Yaakov Turner

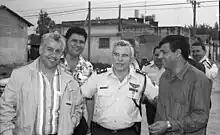
Turner visiting Lod as chief of police

Yaakov Turner was born in Kfar Yona, Mandatory Palestine, to Jewish parents from Hungary and Poland. He graduated from Ben Gurion University of the Negev with a major in behavioral sciences.